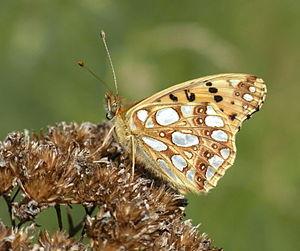
Le Petit nacré est une espèce de lépidoptères appartenant à la famille des Nymphalidae, à la sous-famille des Heliconiinae et au genre Issoria.